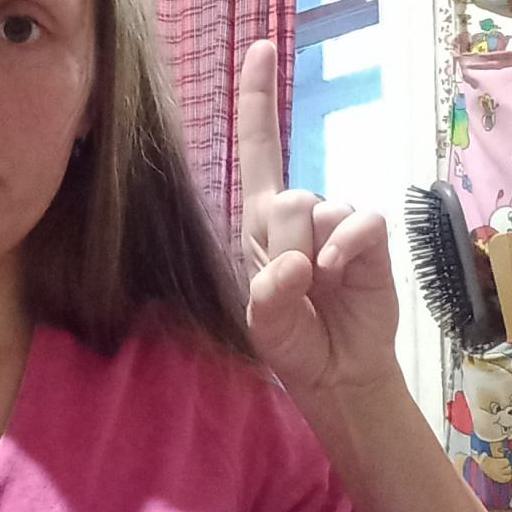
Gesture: one